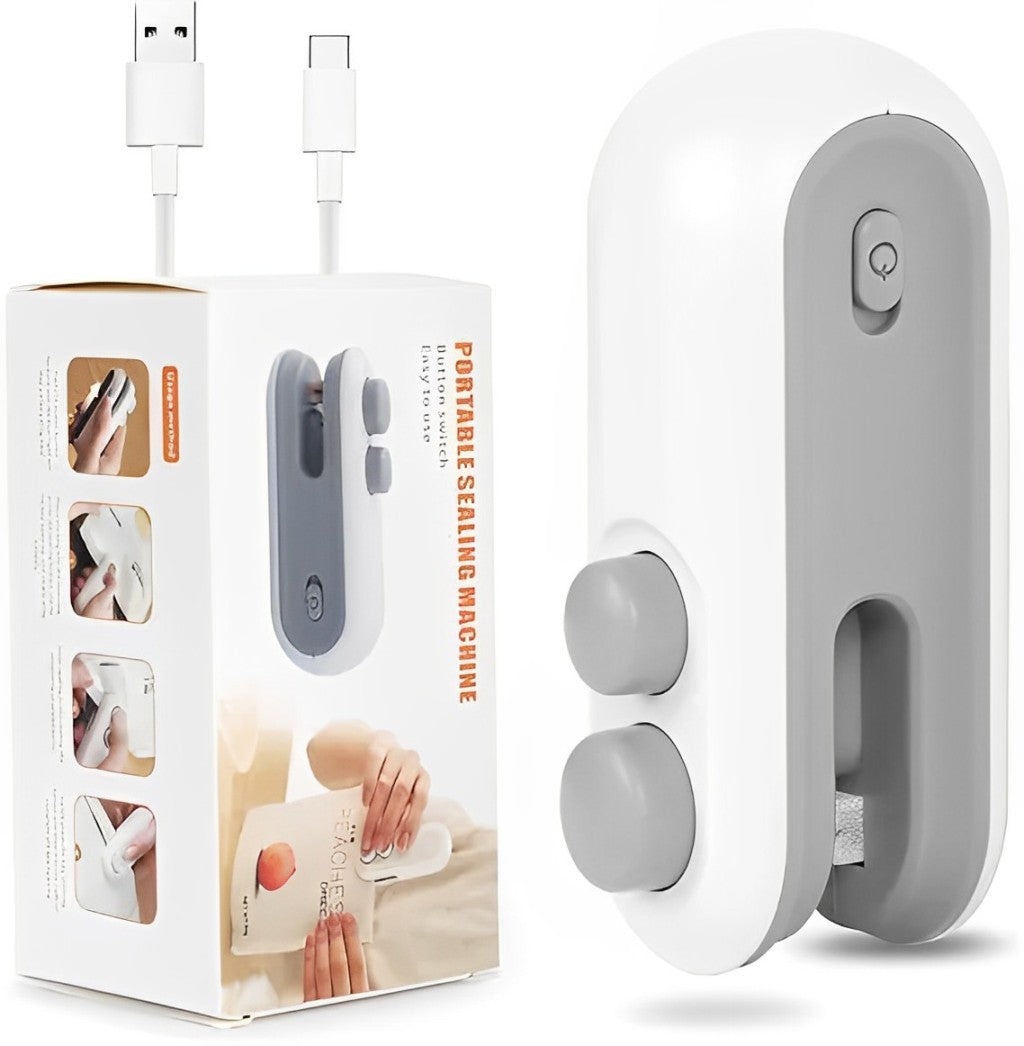
Portable 2-in-1 Sealer & Cutter
Product Details: Power Mode: USB Operating Voltage: ≤36V Battery Properties: Rechargeable Battery Caution: Please follow the instructions when using it. After use, please turn off the power in time. This delicate and compact mini bag sealer is a practical kitchen gadget with both sealing and cutting functions. You can seal opened treats and keep them fresh with this handheld heat sealer, which features a built-in sharp blade to easily reopen packages. Enjoy fresh, crispy treats every time. This food bag sealer is suitable for packing potato chips, biscuits, salads, pet food and more. As well as salad and vacuum bags, it is a must-have for daily life and kitchen cooking scenes. Not suitable for sticky film, cellophane bags, kraft paper bags or pure aluminum bags. In the package, you will get a long-lasting 400mAh heat-adhesive sealer and a micro USB cable for charging. No more buying extra batteries for this plastic sealer, protect the environment and save money. Compared with the old sealing machine, the powerful heating device can heat up quickly and maintain the working temperature in 0.1 seconds. Flip the switch, no waiting, the sealer directly and securely seals the package. It is very convenient to use immediately after starting up. Size: 9.5 * 3cm. Package included: 1*pc.
Brand: Mytro
Category: Home & Garden > Kitchen & Dining > Food Storage Accessories > Twist Ties & Bag Clips > Bag Sealing Clips